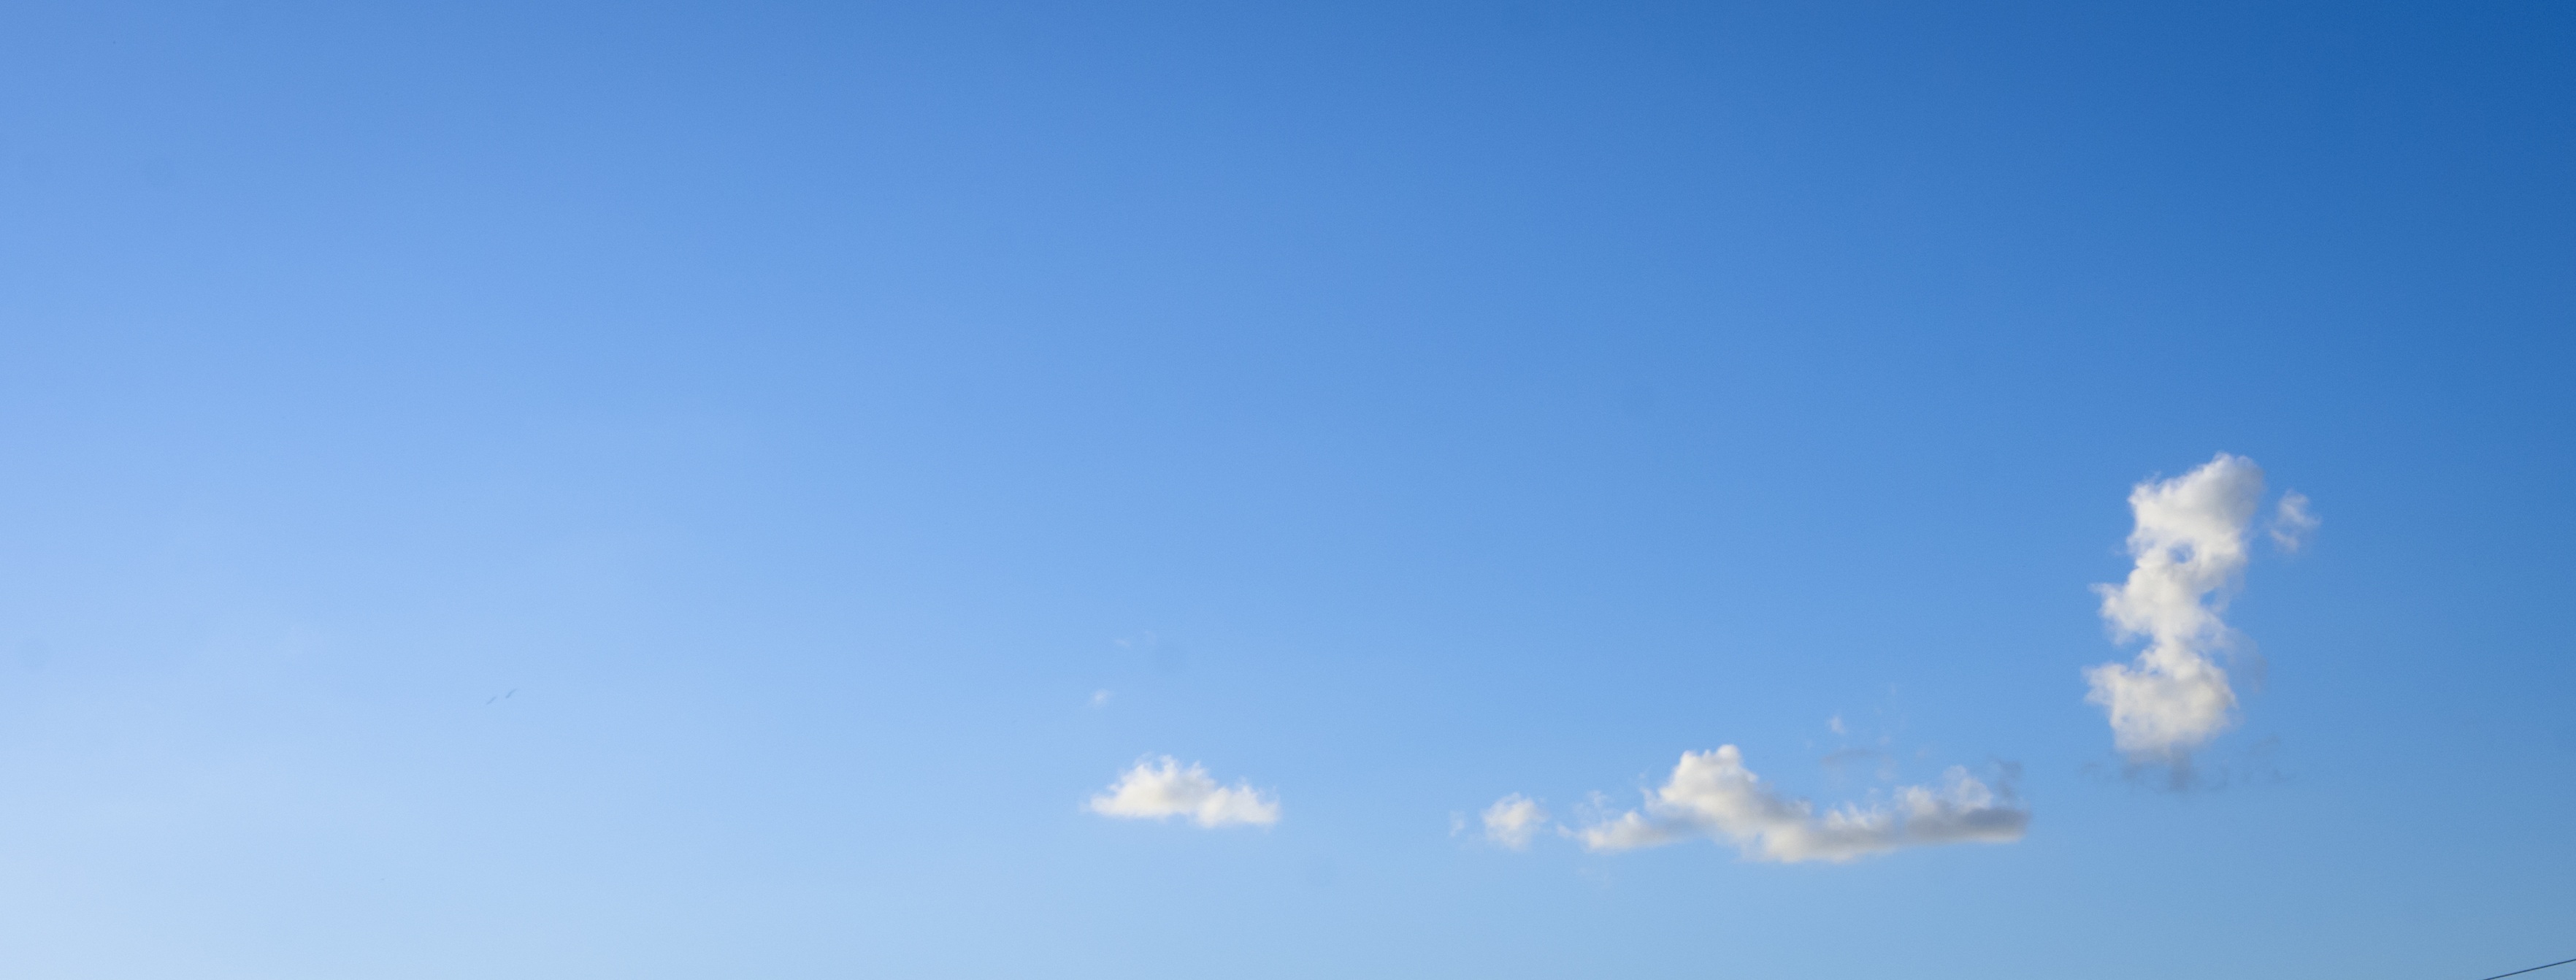
horizon, cloud, sky, sunlight, wind, atmosphere, daytime, flight, cumulus, blue, blue sky, clouds, day, meteorological phenomenon, atmosphere of earth